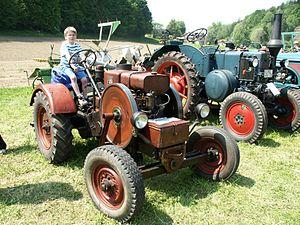
Fendt GmbH est une entreprise allemande de construction de machines agricoles premium fondée en Bavière en 1930. Spécialisée à l'origine dans des modèles de faible puissance, elle produit aujourd'hui des tracteurs et des ensileuses automotrices, et commercialise aussi des moissonneuses-batteuses et des presses à balles à chambre variable depuis son intégration au groupe AGCO Corporation en 1997.Depuis 2016, la marque commercialise également du matériel de fenaison Fella sous les couleurs Fendt.